Karamea

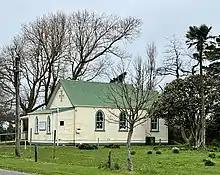
Holy Trinity Church

Until 1908 there was no church in Karamea; services were conducted in private homes, and a minister would visit from Westport or Mokihinui, often having to take an arduous coastal route along beaches and rocks. After the death by drowning in August 1906 of the crew of the Rangi while taking soundings on the Karamea Bar, the Westport vicar Rev Dart held services. He suggested locals might like to acquire a memorial, such as an organ, but the people of Karamea organised the construction of a church, taking three months and costing £69. The Holy Trinity Church was dedicated on 24 June 1908, and has stayed an interdenonominational community church ever since.